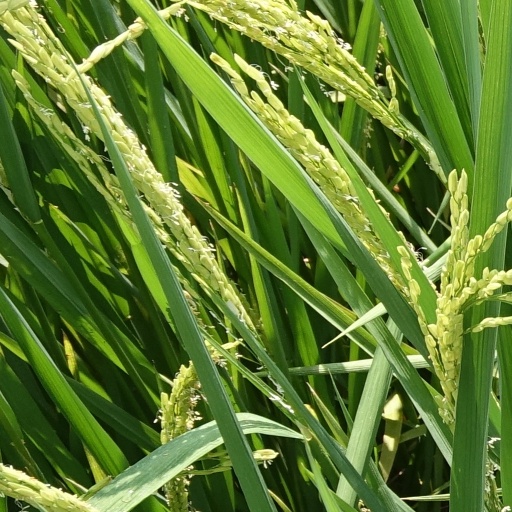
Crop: rice